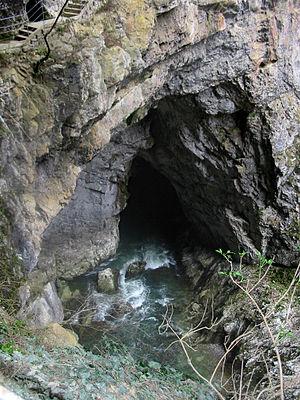
Les grottes de Škocjan sont un système de grottes calcaires dans la région du Karst au sud-ouest de la Slovénie à environ 75 km de la capitale Ljubljana. Le système est situé dans un parc régional de 413 ha et localisé dans la commune de Divača au lieu-dit Škocjan, à ne pas confondre avec la commune slovène de Škocjan qui est localisée plus à l'est du pays. C'est l'un des sites les plus connus au monde pour l'étude des phénomènes karstiques.
Divača est une commune du sud-ouest de la Slovénie non loin de la ville de Trieste en Italie. La commune abrite les grottes de Škocjan, classées comme patrimoine mondial de l’UNESCO.
La Reka ou le Timave est une rivière qui prend sa source au nord-ouest de la Croatie, traverse le Carso dans le sud-ouest de la Slovénie et se jette dans la mer Adriatique près de Monfalcone en Italie.